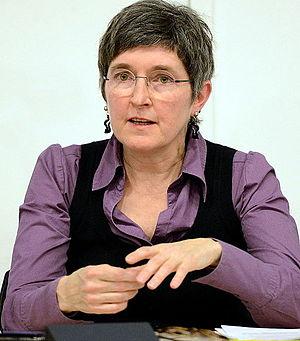
Renée Wagener, née le 21 novembre 1962 à Luxembourg-Ville, est une sociologue, journaliste, historienne et ancienne femme politique luxembourgeoise, membre du parti écologique Les Verts.
Cet article donne la liste des 60 députés luxembourgeois de la législature 1999-2004 de la Chambre des députés du Luxembourg.